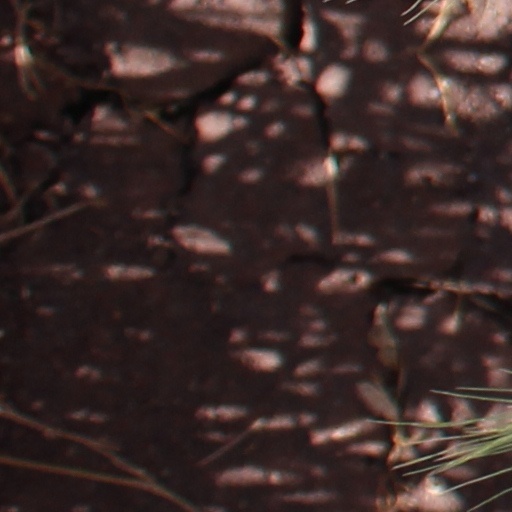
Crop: wheat